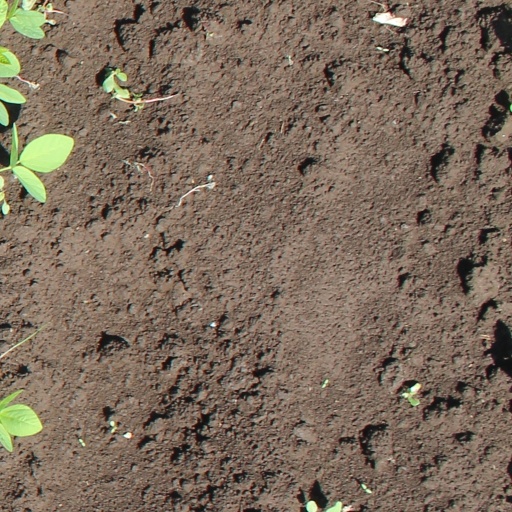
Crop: soybean